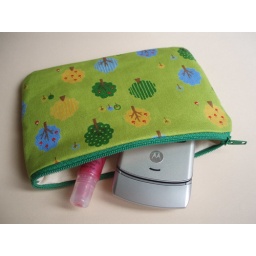
Small tree pouch in green